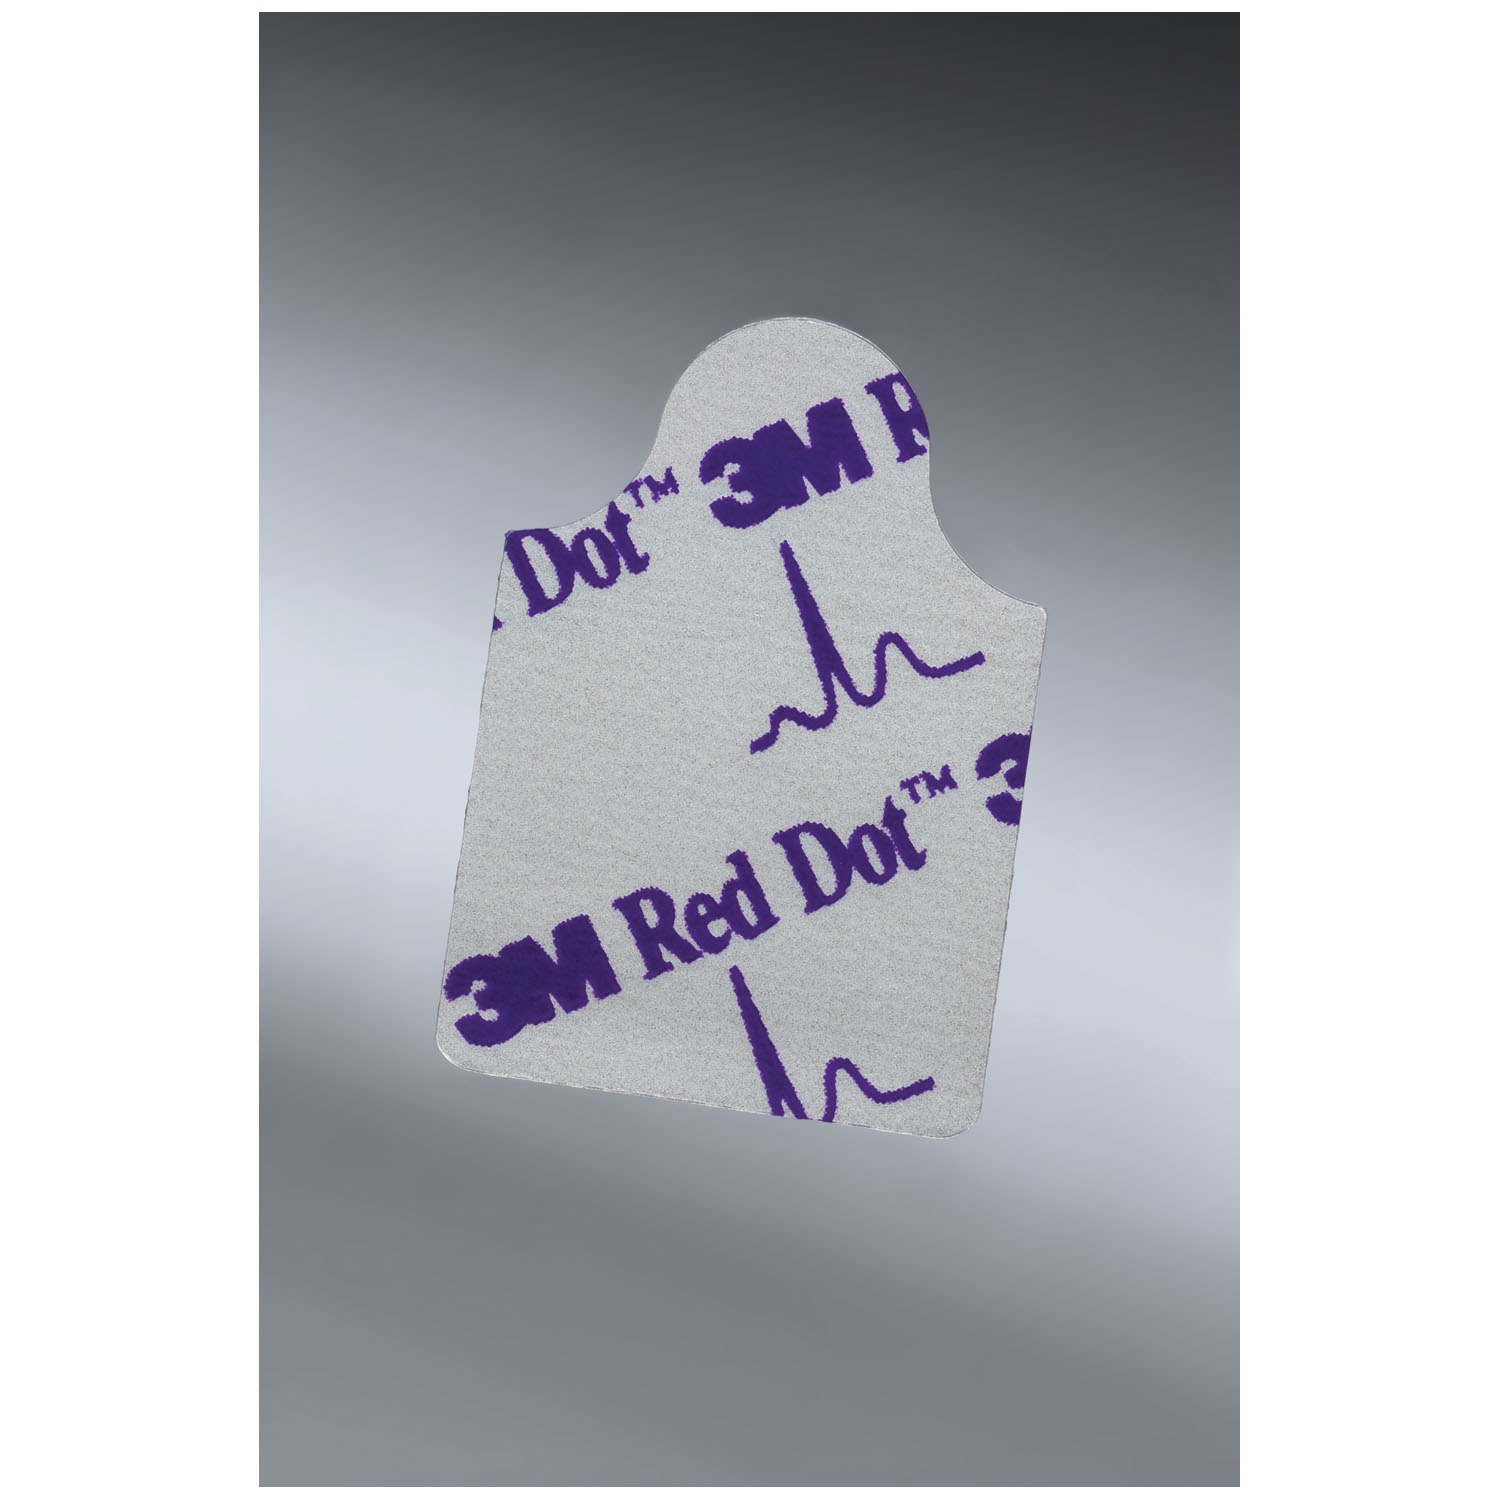
Monitoring Electrode, Conductive Adhesive, 2cm x 2cm, Tab Style, 10/card, 10 cards/bg, 40 bg/cs (2360)
Brand: Solventum Corporation
Resting electrodes for 12-lead EKG applications.
Category: Business & Industrial > Medical > Medical Equipment > Vital Signs Monitor Accessories > Vital Signs Monitor Sensors